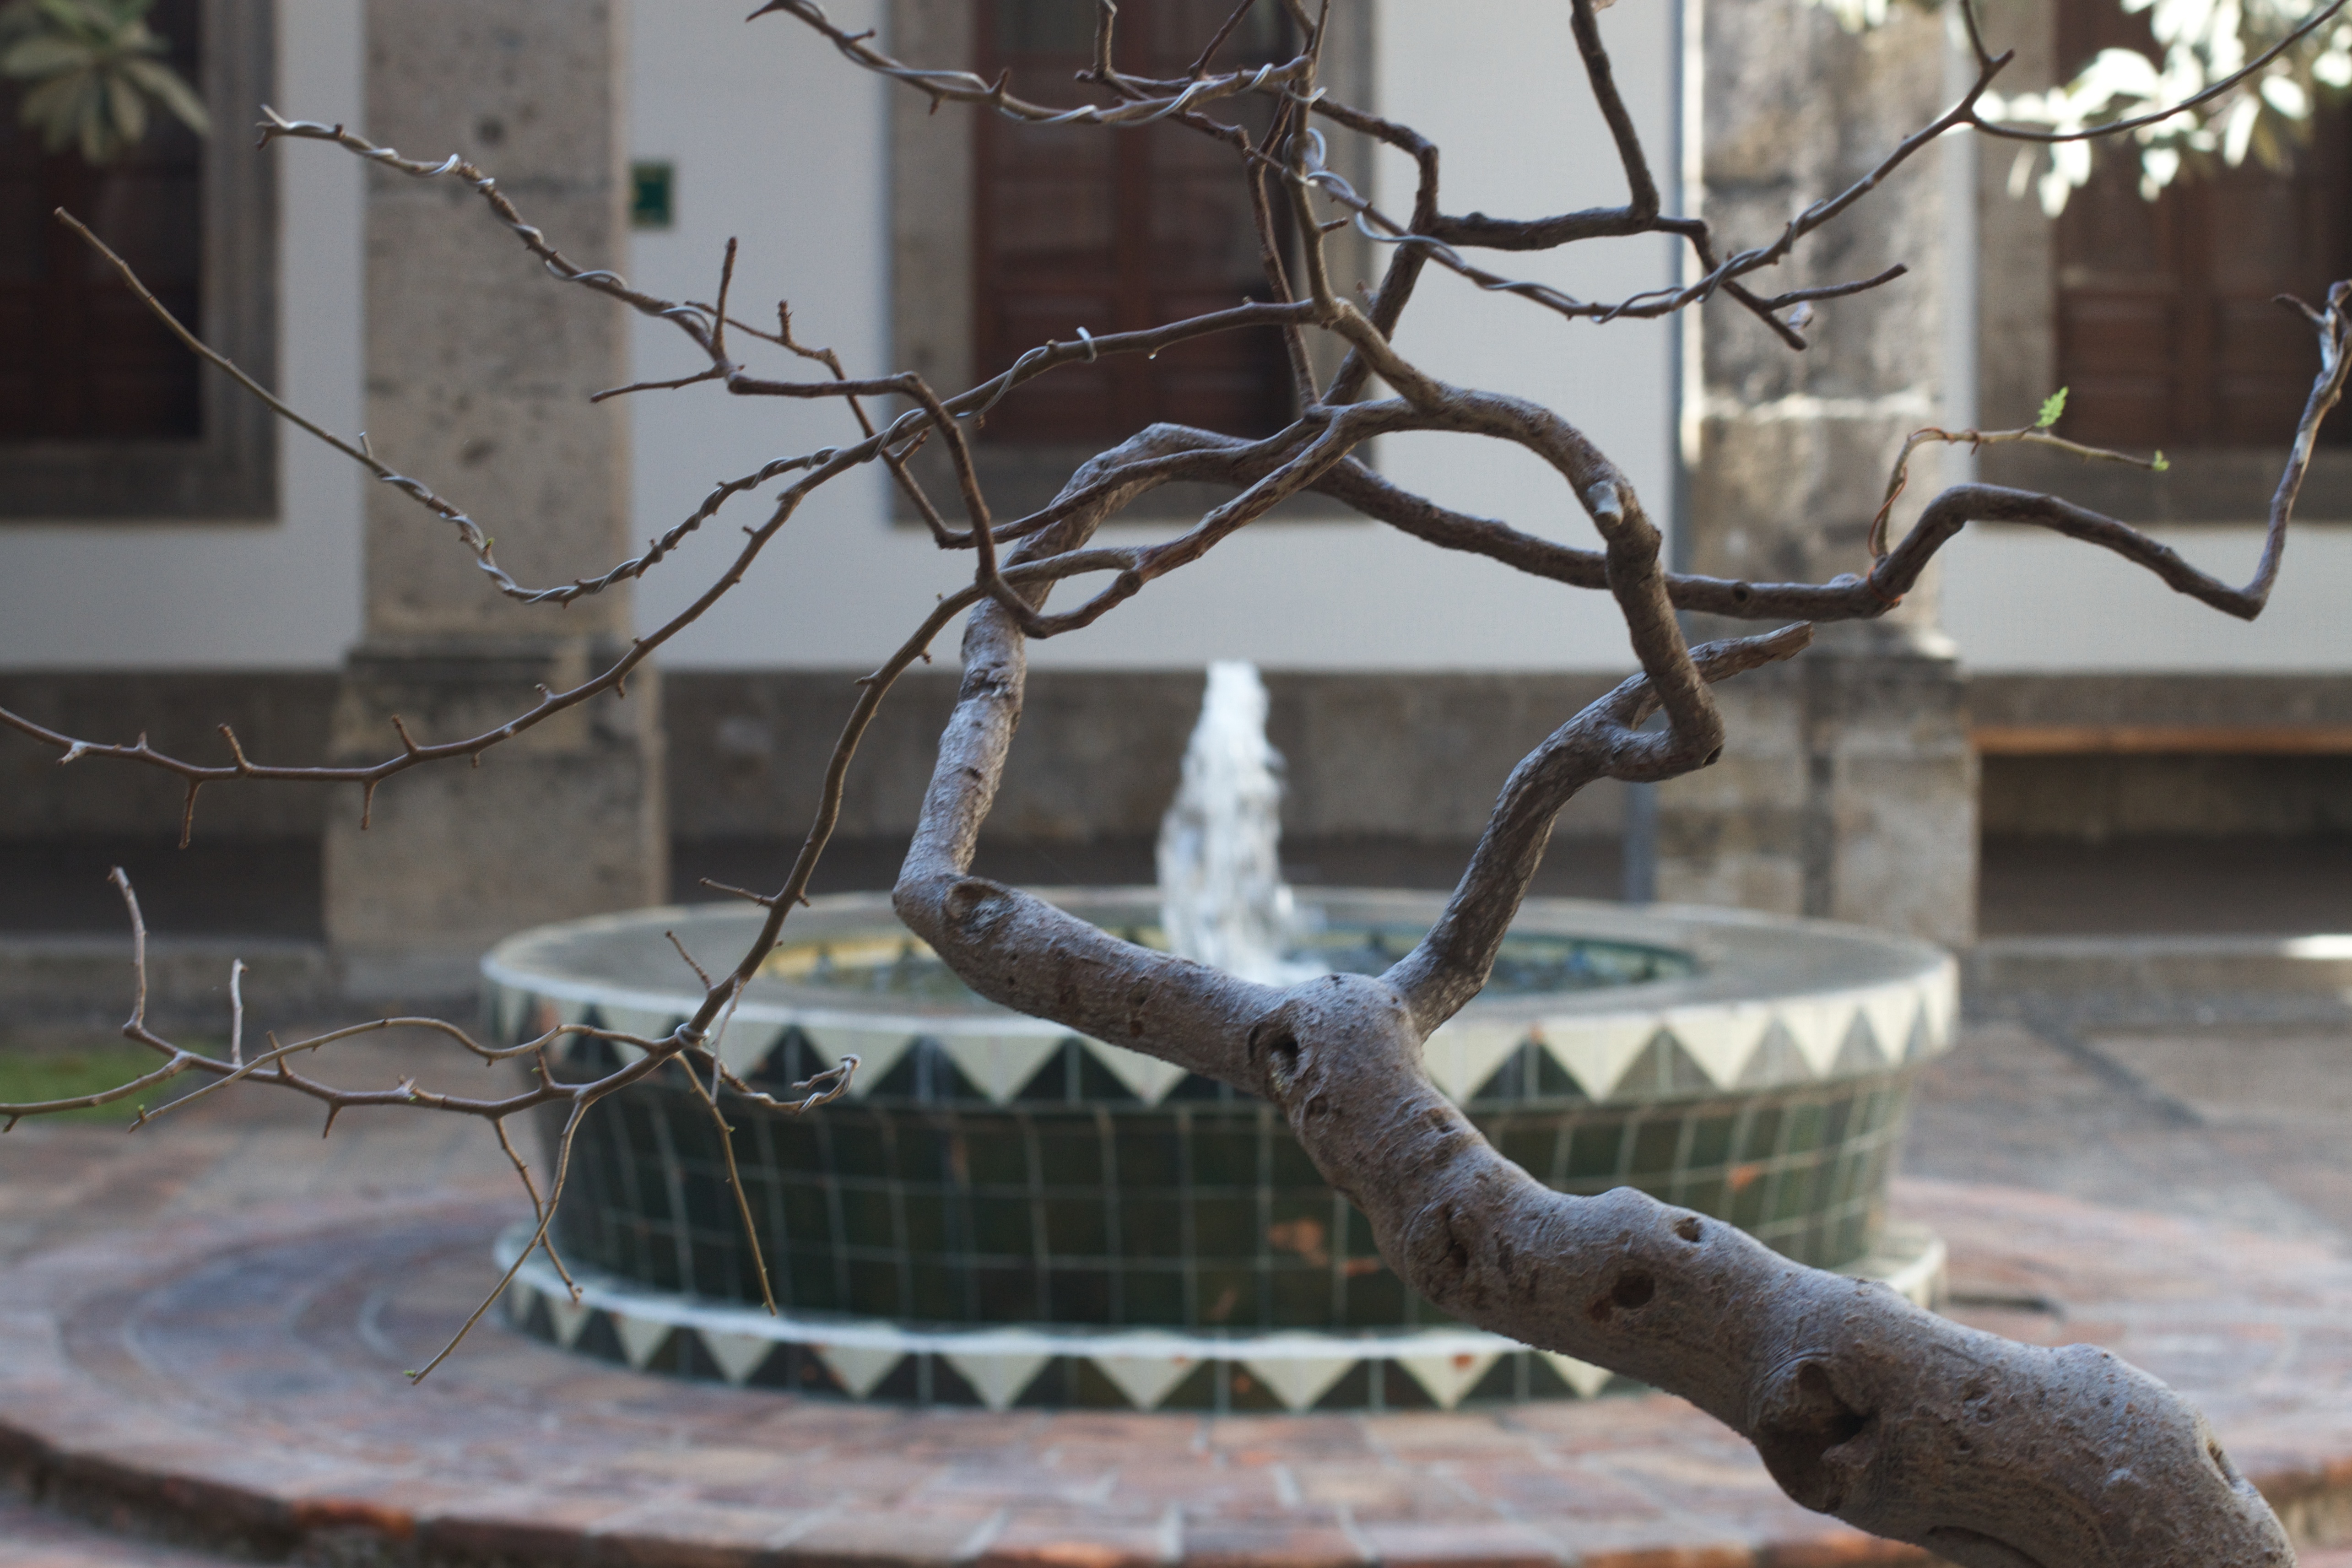
tree, branch, snow, winter, wood, twig, sculpture, art, iron, water feature